Fengrun, Tangshan

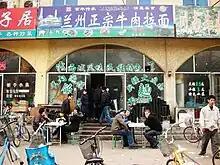
A Lanzhou-style halal restaurant in Fengrun District

Per the 2010 Chinese Census, Fengrun District has a population of 916,092. This is up significantly from the 2000 Chinese Census, when it had a recorded population of 715,835. This sharp increase can partially be attributed to annexation of additional land by Fengrun District in 2002, between the two censuses. Since 2010, the district has ceded part of its area in 2011, and again in 2013. A 2012 estimate put the district's population at 930,000. A 1996 estimate put Fengrun District's population at 689,000.